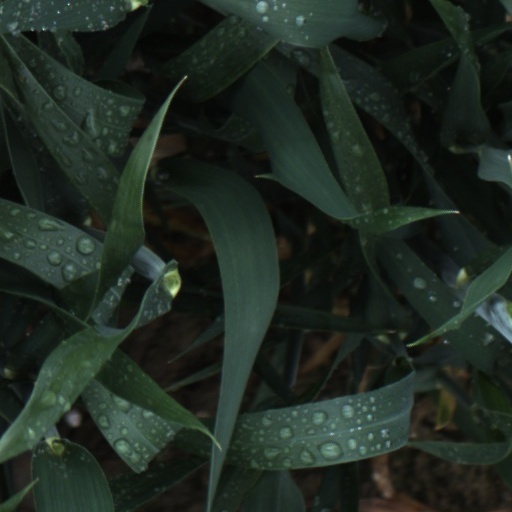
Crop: wheat